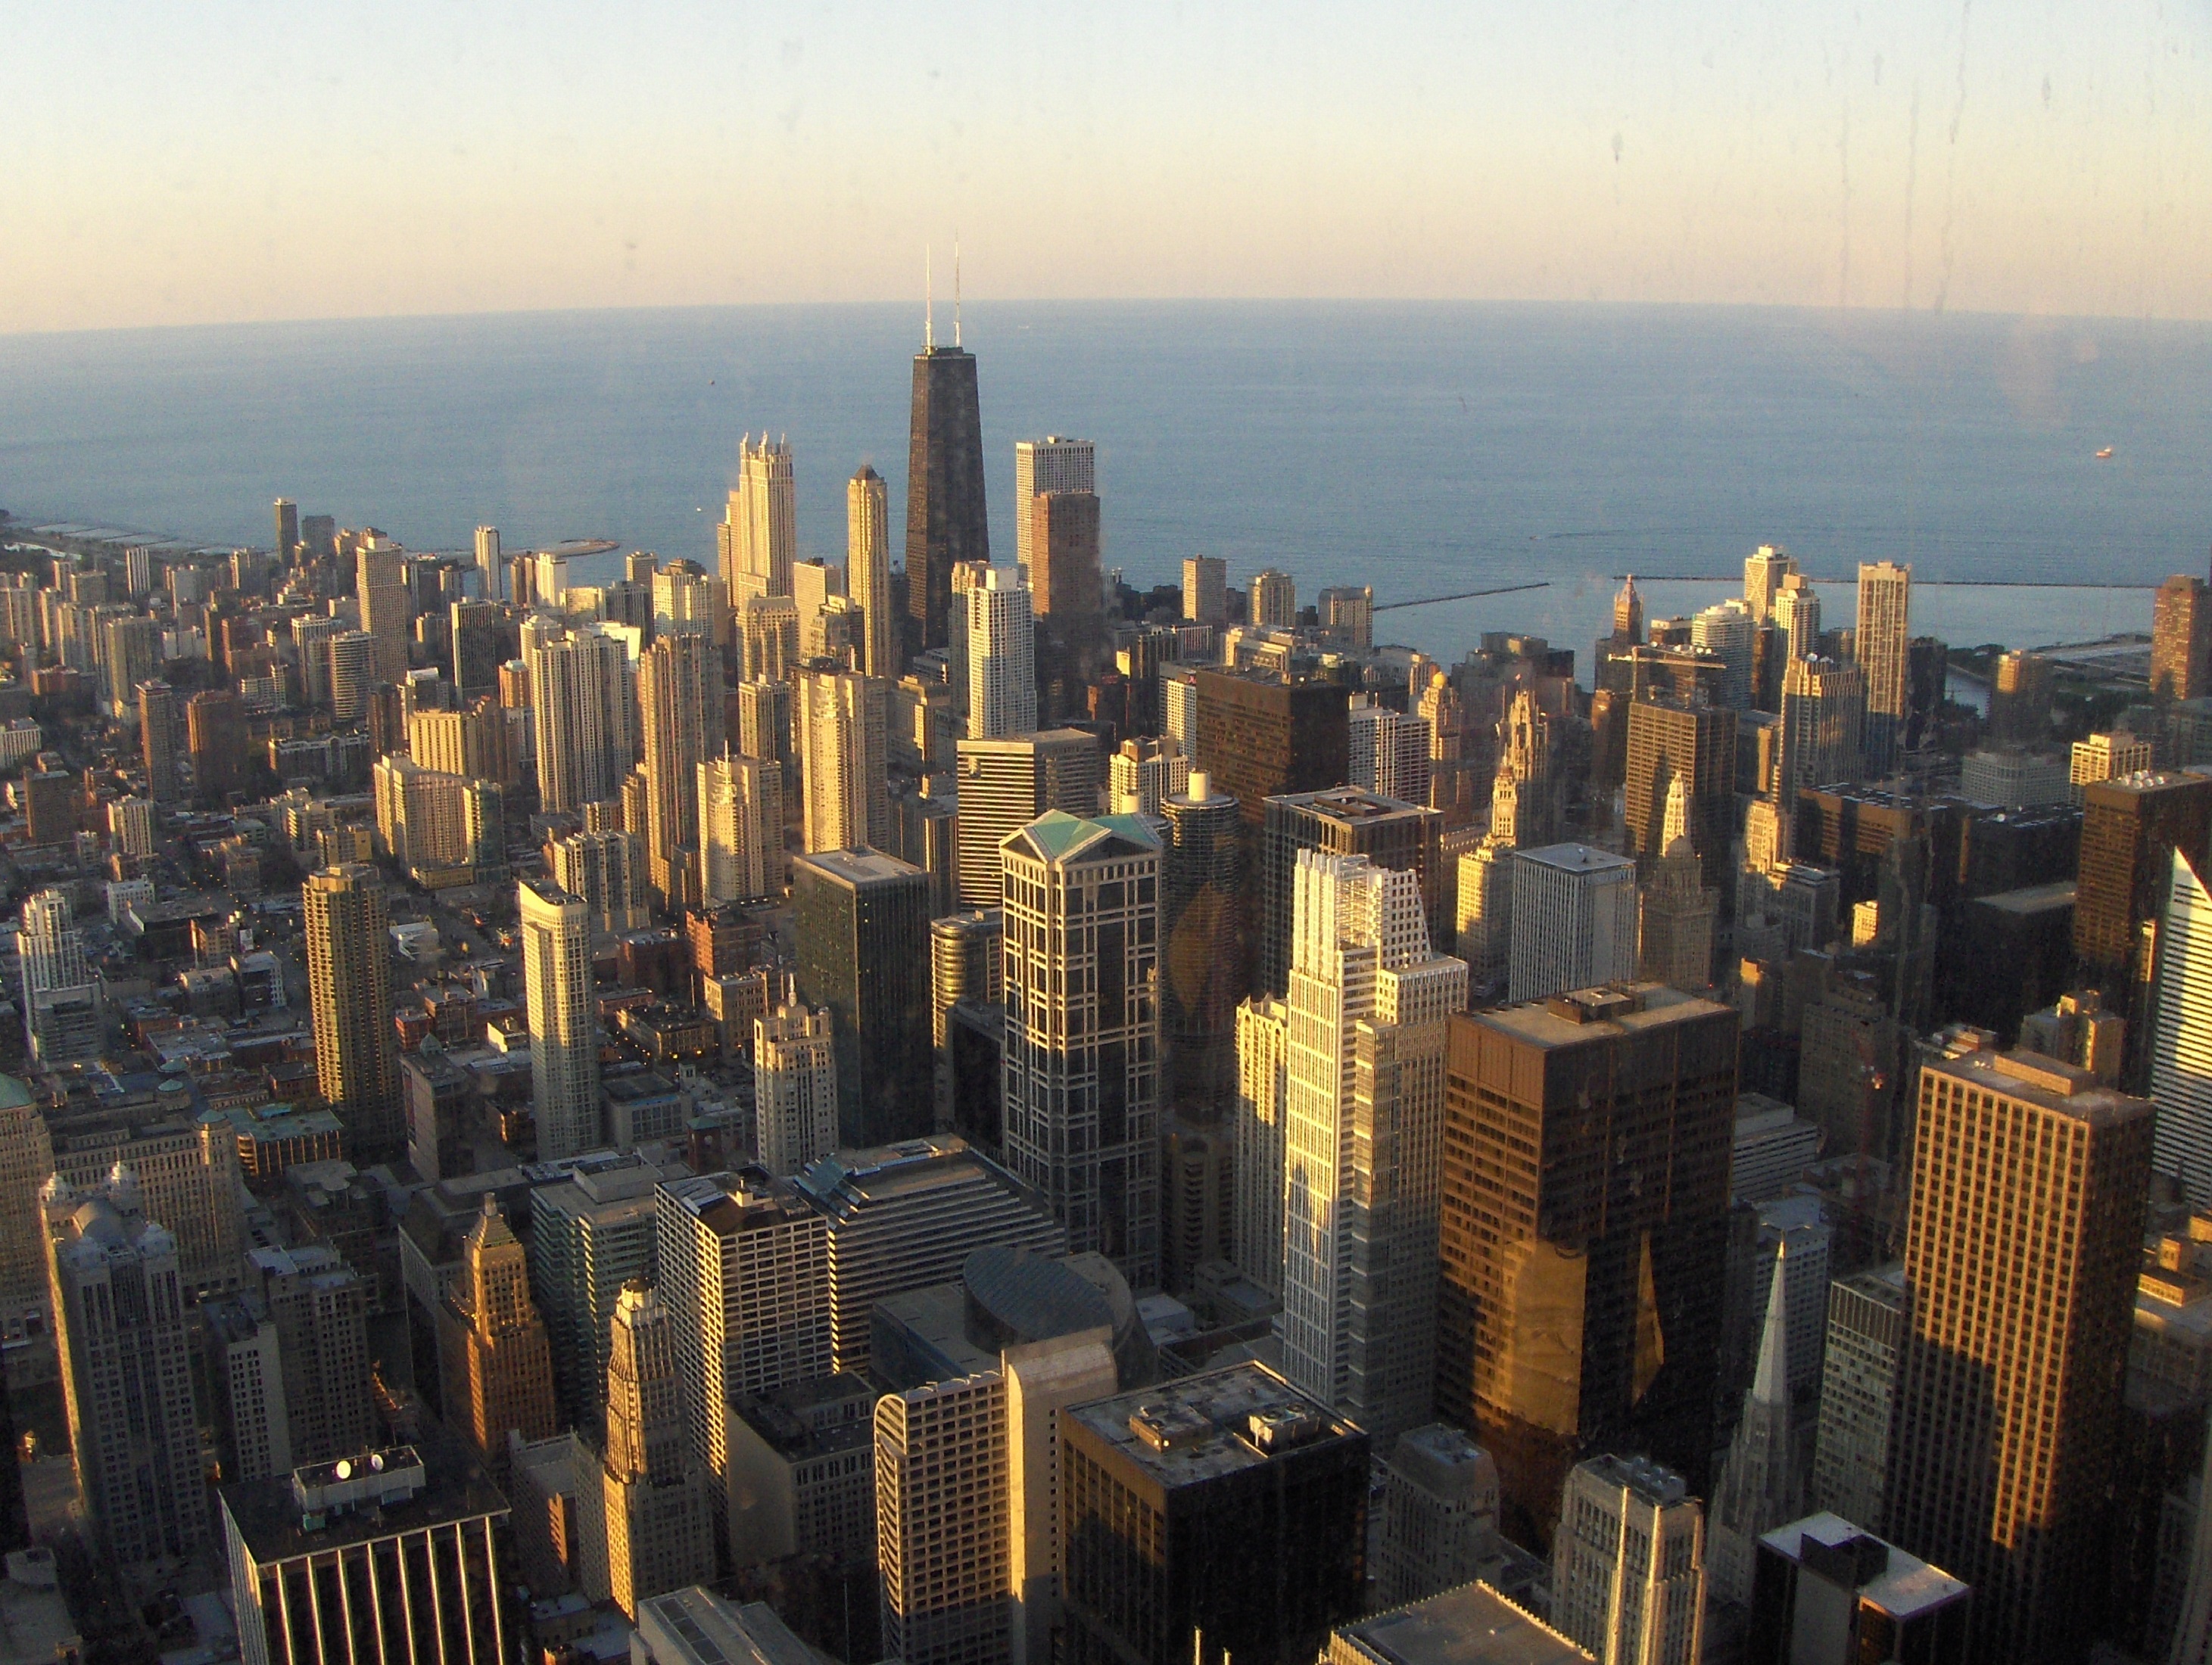
horizon, sunset, skyline, building, city, skyscraper, urban, cityscape, downtown, dusk, evening, usa, america, chicago, tower block, illinois, metropolis, lake michigan, aerial photography, sears tower, urban area, residential area, geographical feature, human settlement, atmosphere of earth, metropolitan area